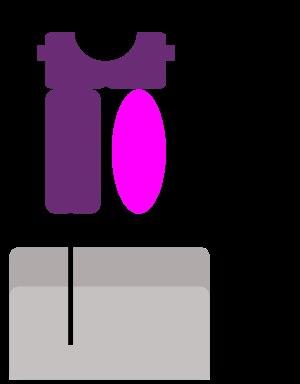
Les molécules du complexe majeur d'histocompatibilité de classe I sont des glycoprotéines retrouvées de façon quasi-ubiquitaire à la surface des cellules nucléées des vertébrés à mâchoires (le CMH I est présent sur toutes les cellules nucléées sauf les cellules germinales)¹.
La microglobuline bêta 2 est un composant des molécules complexe majeur d'histocompatibilité de classe I, qui sont présentes dans presque toutes les cellules du corps. Son gène est le B2M situé sur le chromosome 15 humain.
Le système immunitaire d'un organisme est un système biologique complexe constitué d'un ensemble coordonné d'éléments de reconnaissance et de défense qui discrimine le soi du non-soi. Il est hérité à la naissance, mais autonome, adaptatif et doué d'une grande plasticité, il évolue ensuite au gré des contacts qu'il a avec des microbes ou substances environnementales étrangères au corps.
Le complexe majeur d'histocompatibilité est, en immunologie, un système de reconnaissance du soi présent chez la plupart des vertébrés. Les molécules du CMH sont à la surface de toutes les cellules nucléées pour le CMH de classe I et les cellules présentatrices de l'antigène pour le CMH de classe II qui assurent la présentation de l'antigène aux lymphocytes T afin de les activer.
Le système immunitaire adaptatif désigne les lymphocytes T, qui contribuent à l'immunité à médiation cellulaire, et les lymphocytes B qui sont responsables de l'immunité à médiation humorale. Ces deux populations cellulaires ont des propriétés et des fonctions distinctes des cellules du système immunitaire inné.